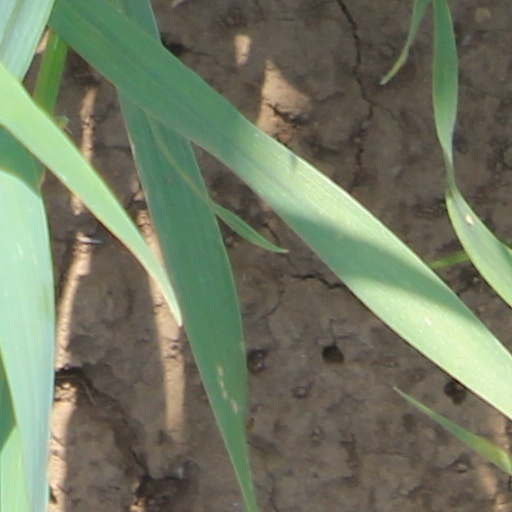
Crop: wheat